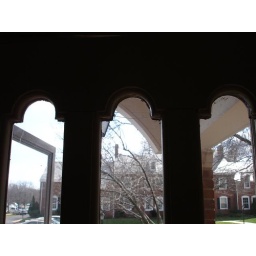
Broken glass in front door